James Pascoe Group

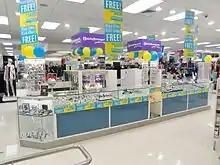
Goldmark within Farmers Dunedin

Angus & Coote was founded in Sydney, Australia in 1895 and listed on the ASX in 1952. The retailer is a leader in Australia for high quality jewellery, with its 300 stores having a 20% market share as of early 2007.